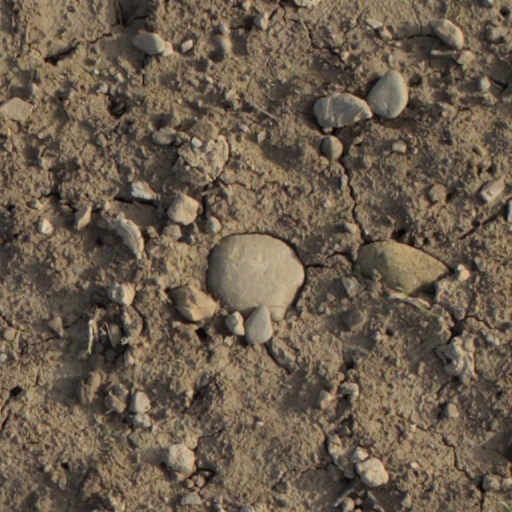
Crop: wheat